Leeds Cathedral

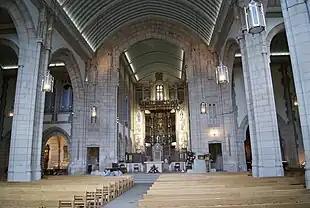
Interior (looking towards the altar)

The cathedral is small in size due to its restricted site. The cathedral has an aisled nave and chancel under a continuous roof with narrow transepts and chapels. There is a chapter house and presbytery. It is built of Weldon stone with Ketton stone details. The west front has a tall gable between large buttresses that end in Gothic turrets. The western face has a large ornate crucifix sculpture. The northern face has mock-Georgian elements to it, including leaded bay windows. The church has a small tower to the north west corner, from which the flag of Vatican City is flown. The interior has a conventional layout, with rows of pews facing towards the altar, there are two rows of stone pillars set along each side. The ceiling has a barrelled shape, with only a faint apex.